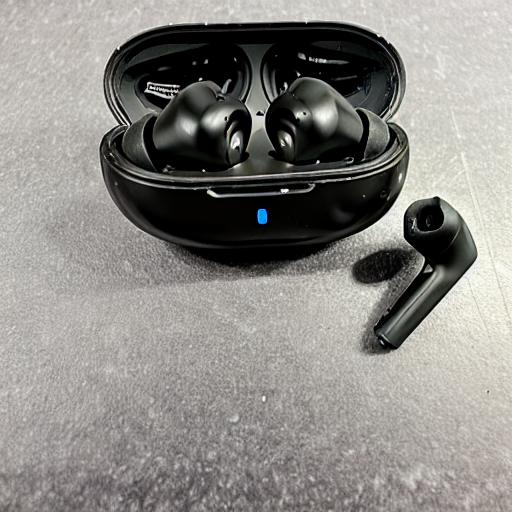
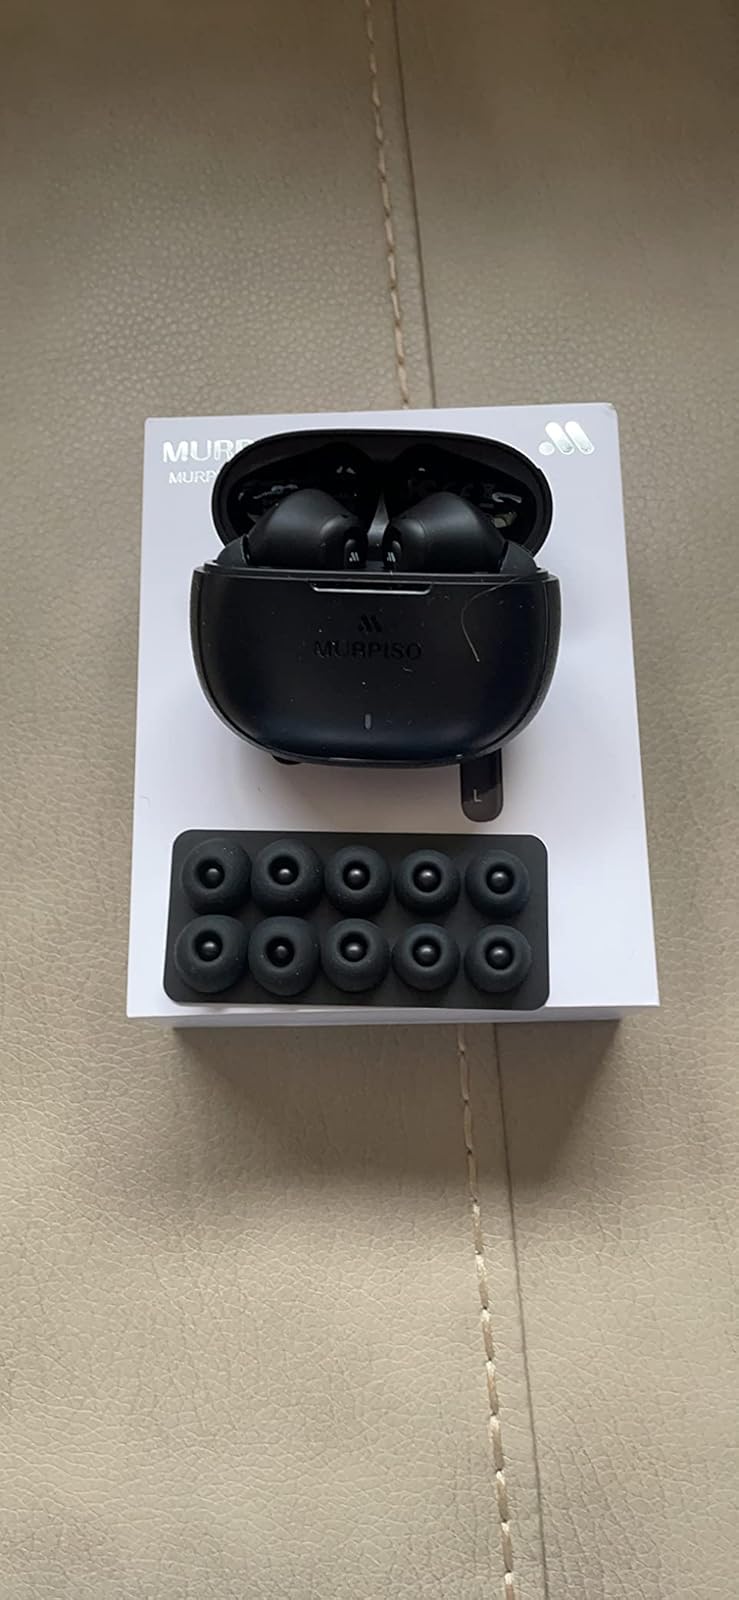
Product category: earbuds
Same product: no